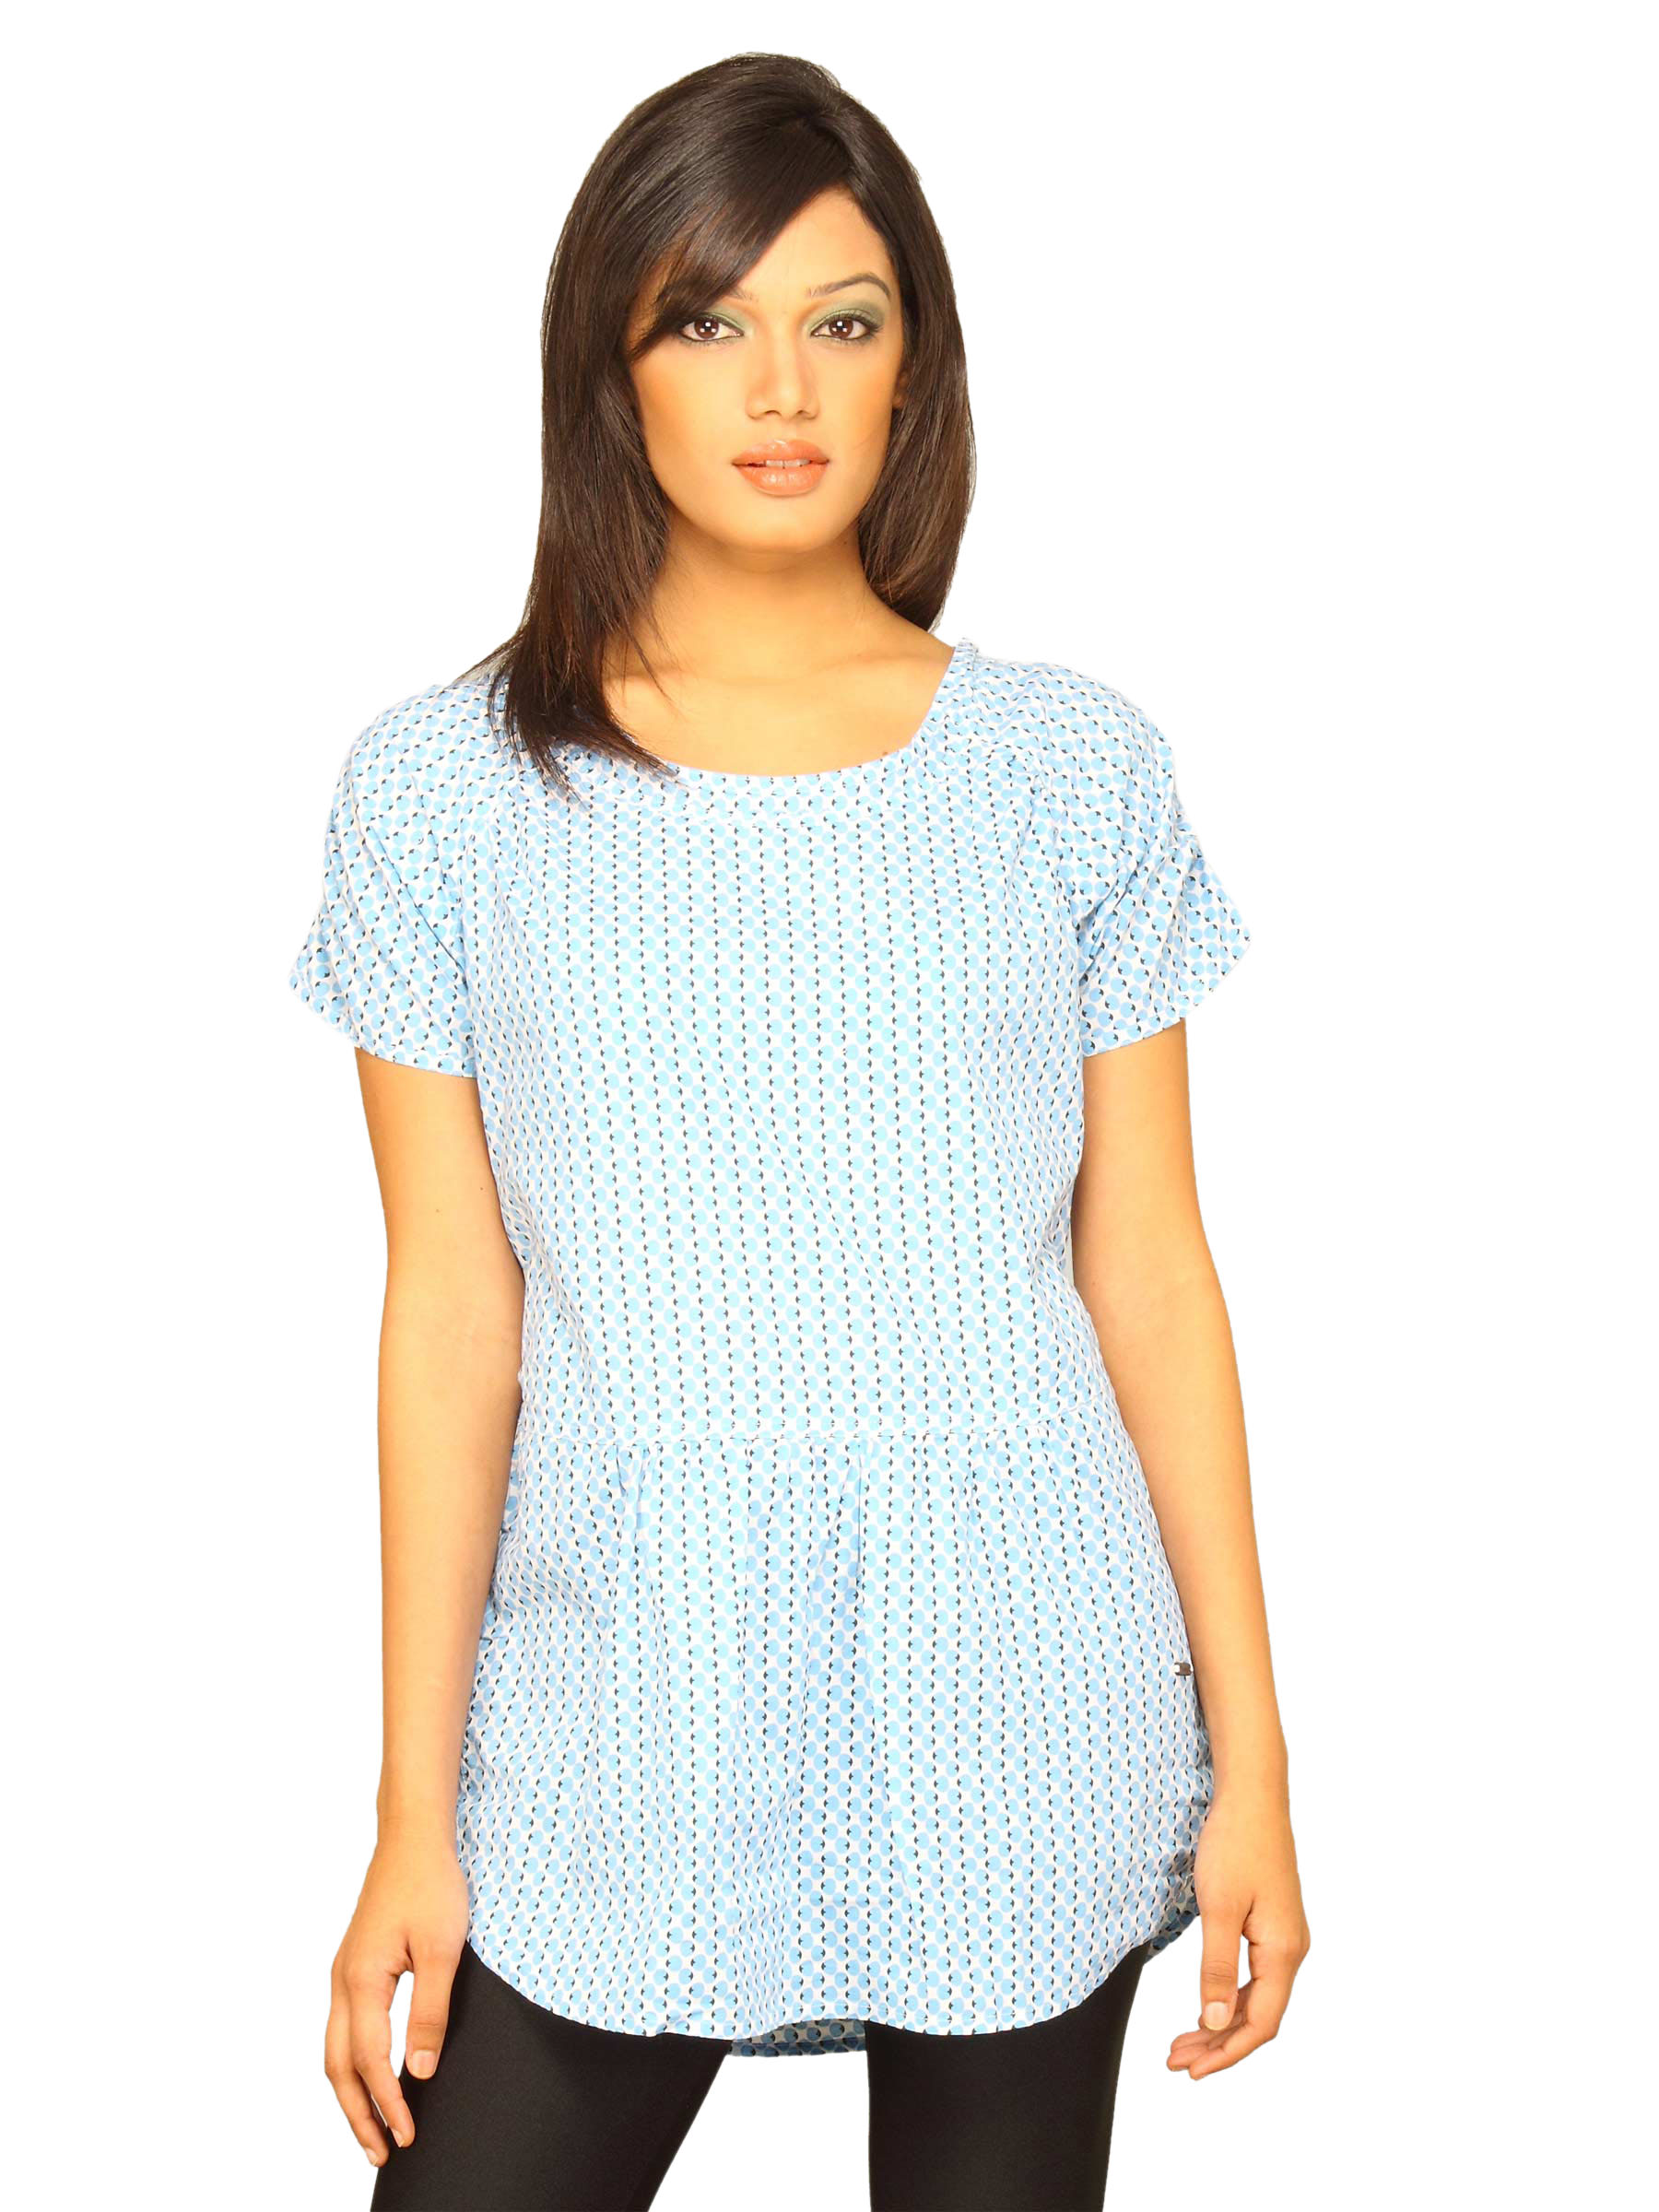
Wrangler Women Long Polka White Blue Black Top
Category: Apparel / Topwear / Tops
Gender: Women
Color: White
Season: Summer 2011
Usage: Casual